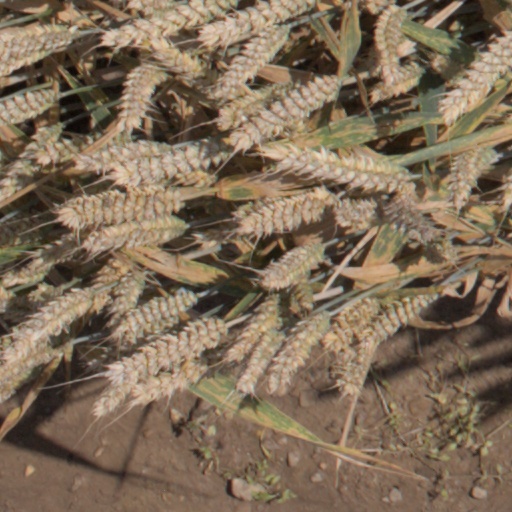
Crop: wheat